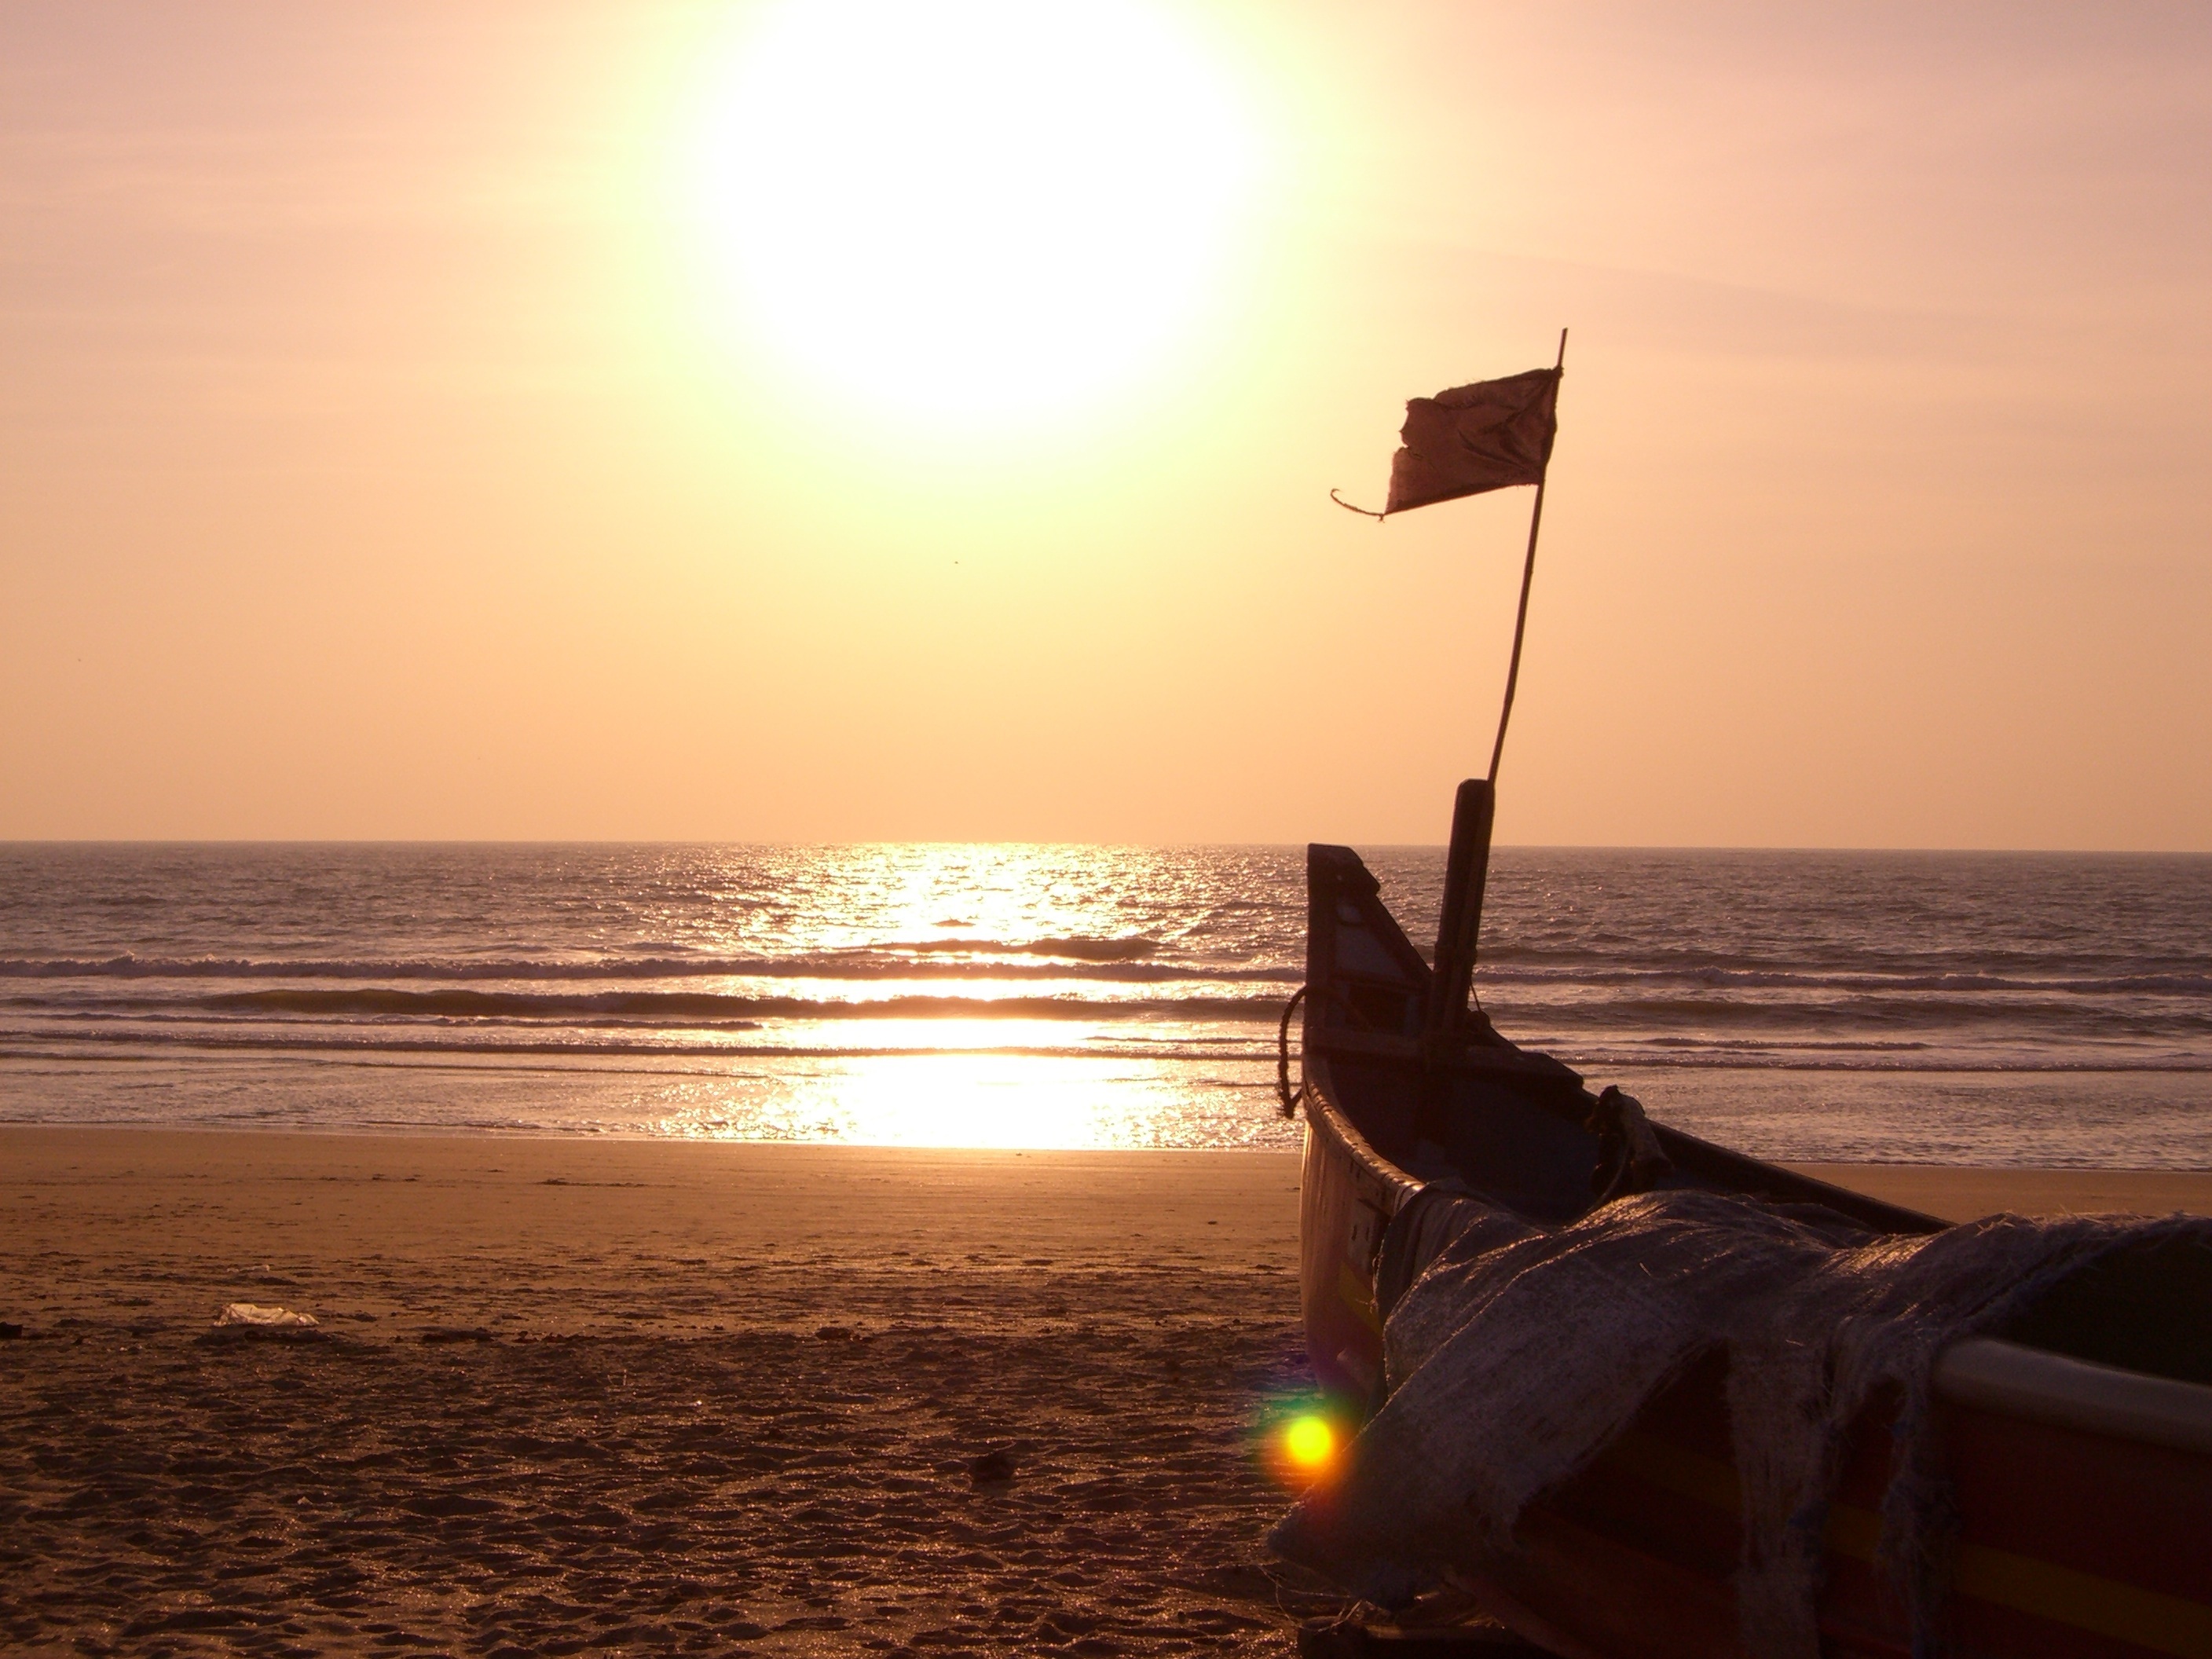
beach, sea, coast, sand, ocean, horizon, sun, sunrise, sunset, sunlight, morning, shore, wave, dawn, dusk, evening, holiday, body of water, goa, fischer, wind wave